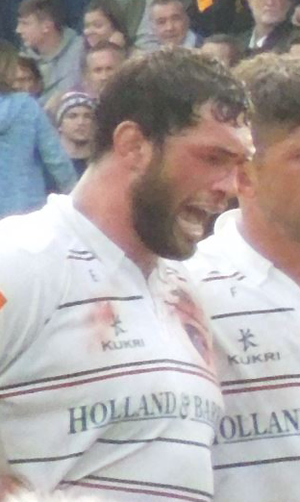
Dominic Barrow, né le 19 mars 1993 à Sheffield, est un joueur anglais de rugby à XV évoluant au poste de deuxième ligne. Il mesure 2,03 mètres pour 122 kg.